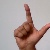
The image shows a hand gesture representing the letter 'L' in Indian Sign Language.